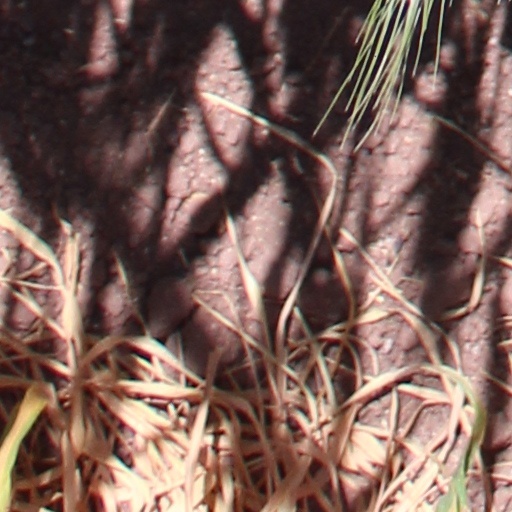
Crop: wheat